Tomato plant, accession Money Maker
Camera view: horizontal (90 deg, fisheye); turntable rotation: 90 degrees
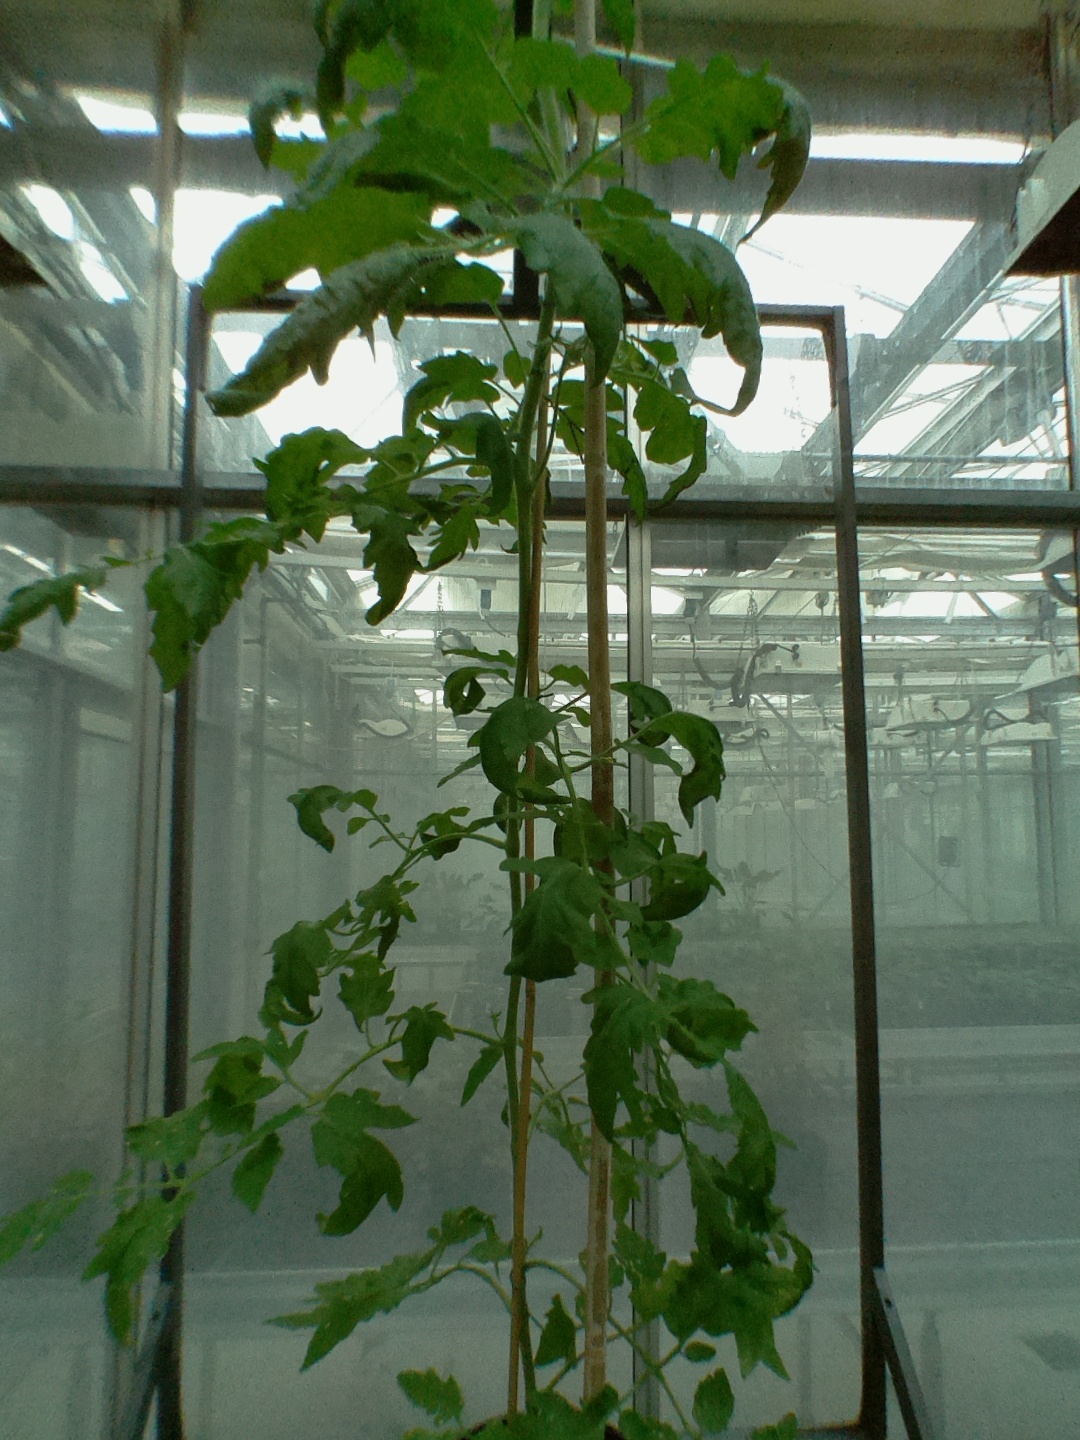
BBCH growth stage 70: Fruits at the main stem or branches visibles